Carl Engel von der Rabenau

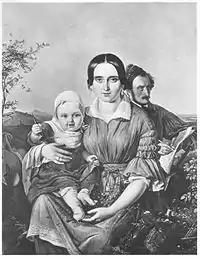
Black and white reproduction of a portrait of the family of painter

Carl Engel von der Rabenau (1817–1870), a German painter, was born at Londorf, and died at Rödelheim, today part of Frankfurt am Main.